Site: brandenburg
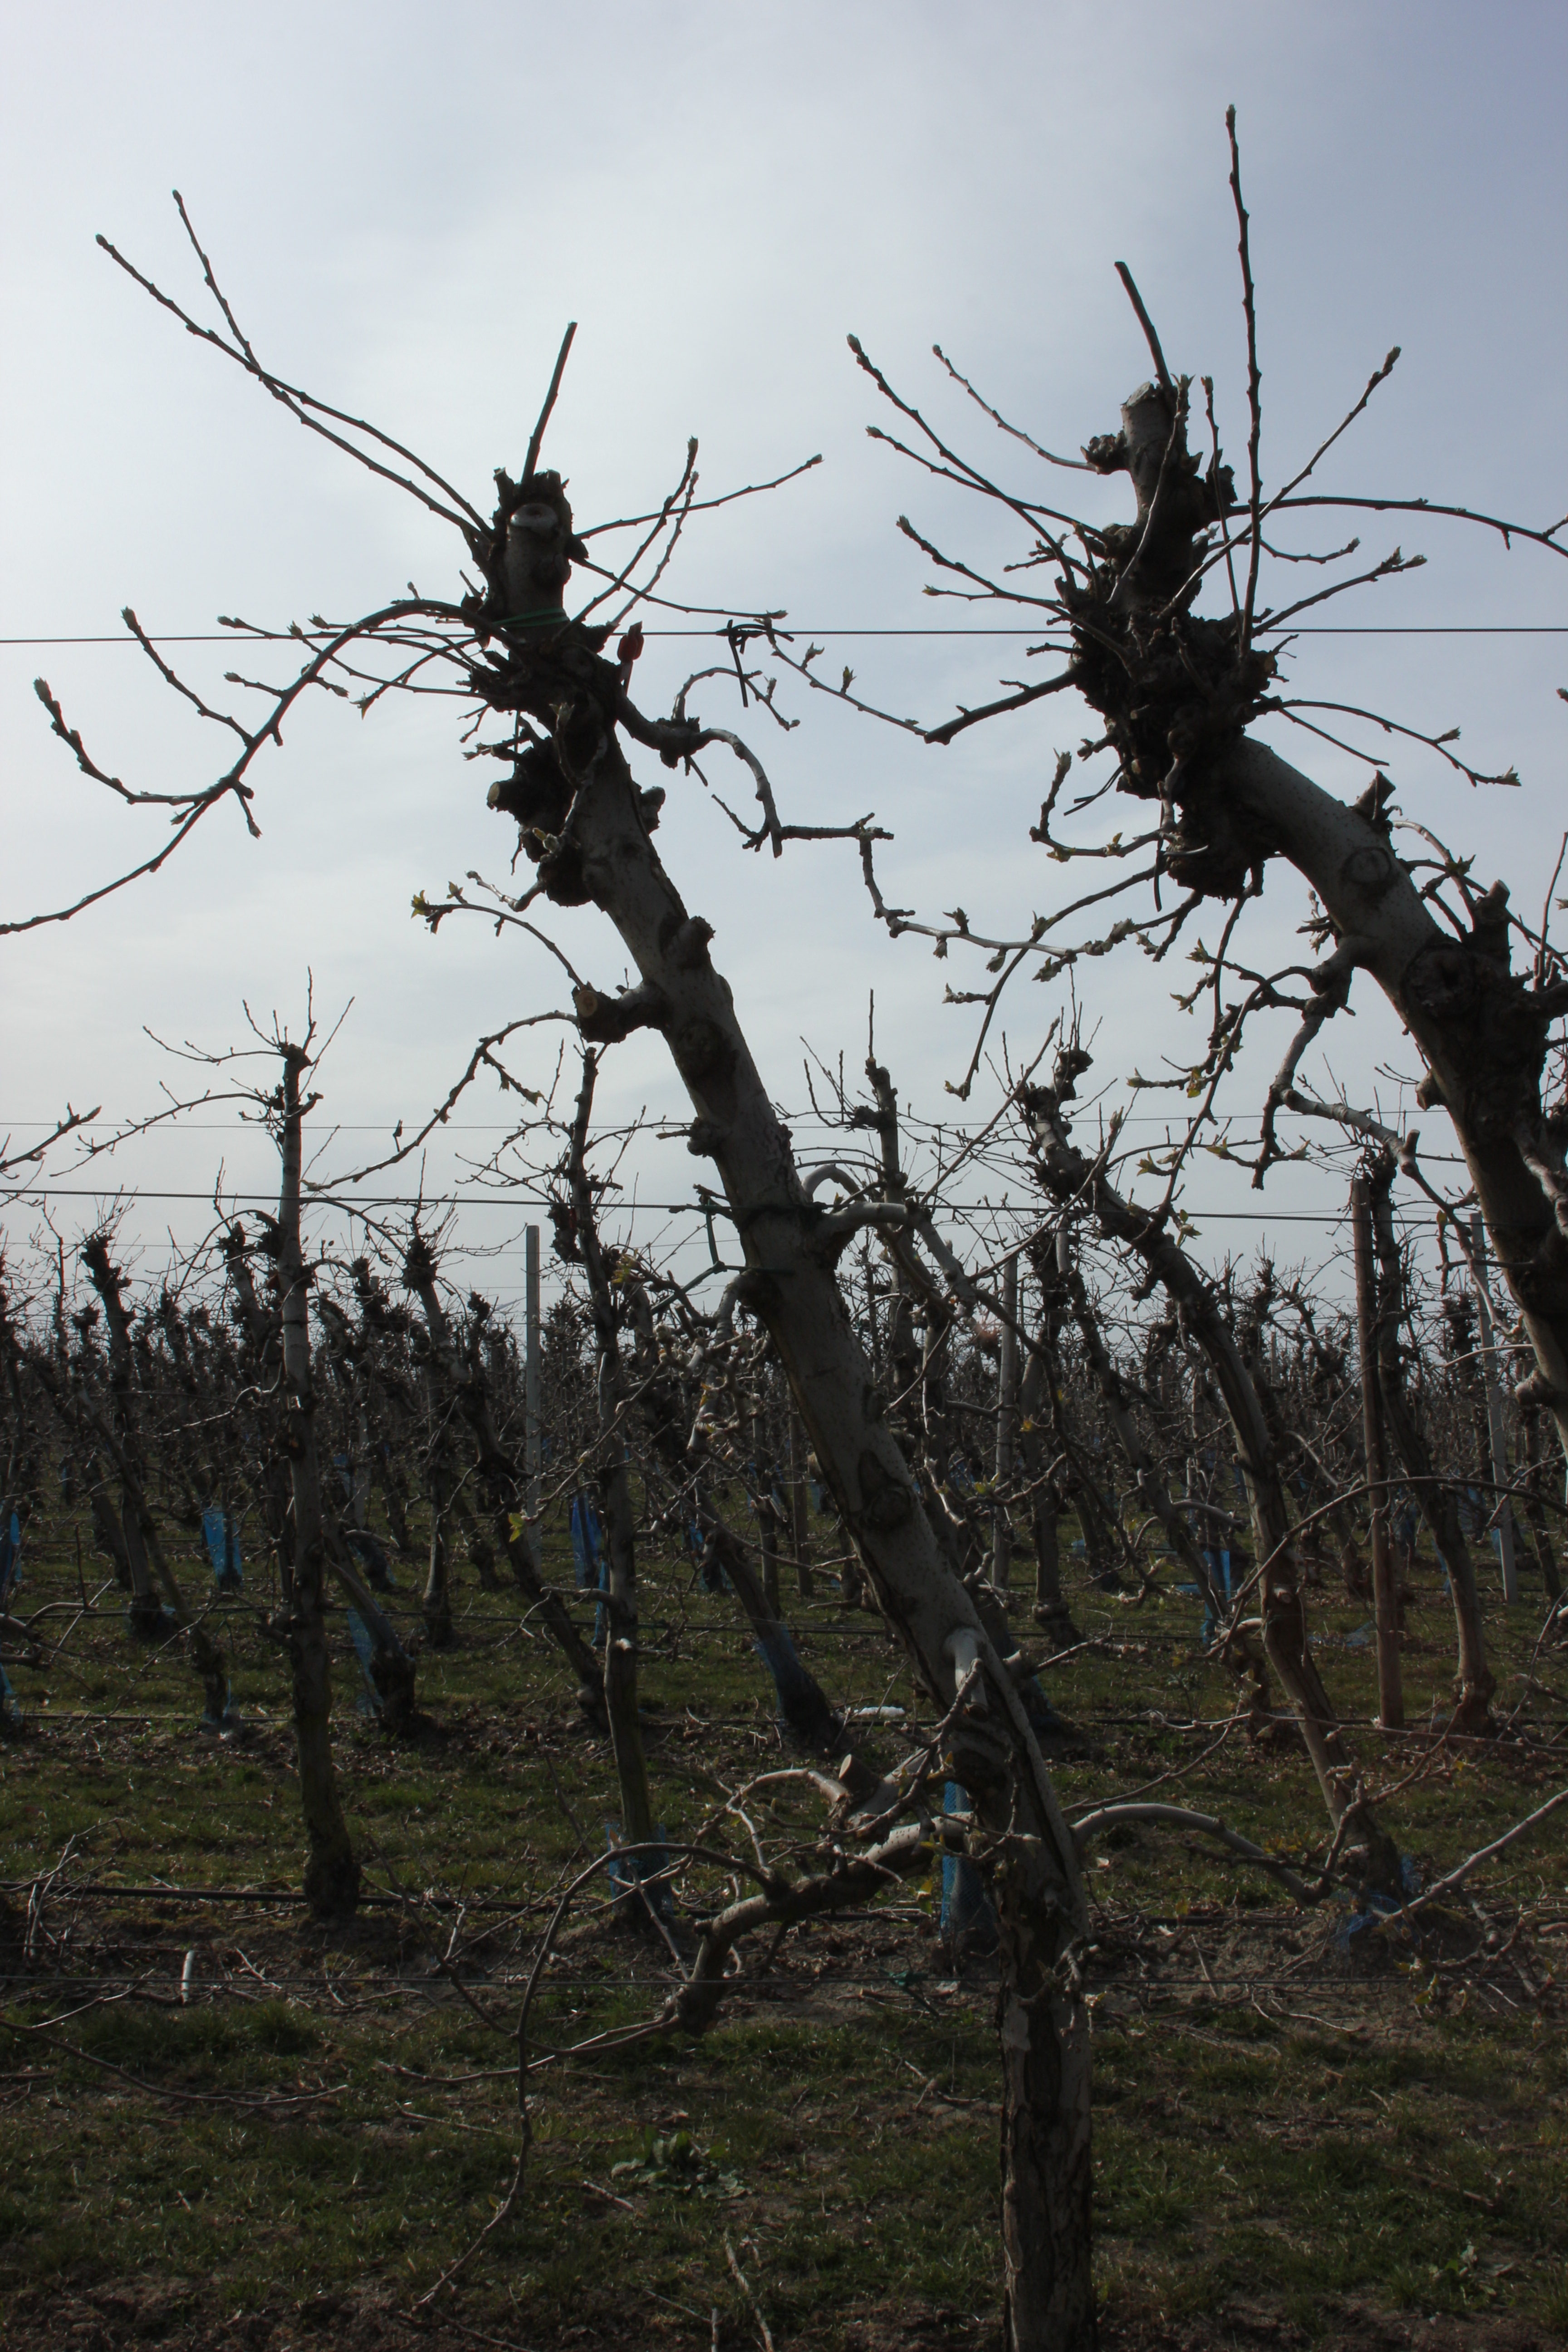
Growth stage (BBCH 54): Inflorescence emergence